72nd Tony Awards

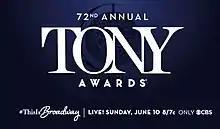
Official poster

The 72nd Annual Tony Awards were held on June 10, 2018, to recognize achievement in Broadway productions during the 2017–18 season. The ceremony was held at Radio City Music Hall in New York City, and was broadcast live by CBS. Sara Bareilles and Josh Groban served as hosts.